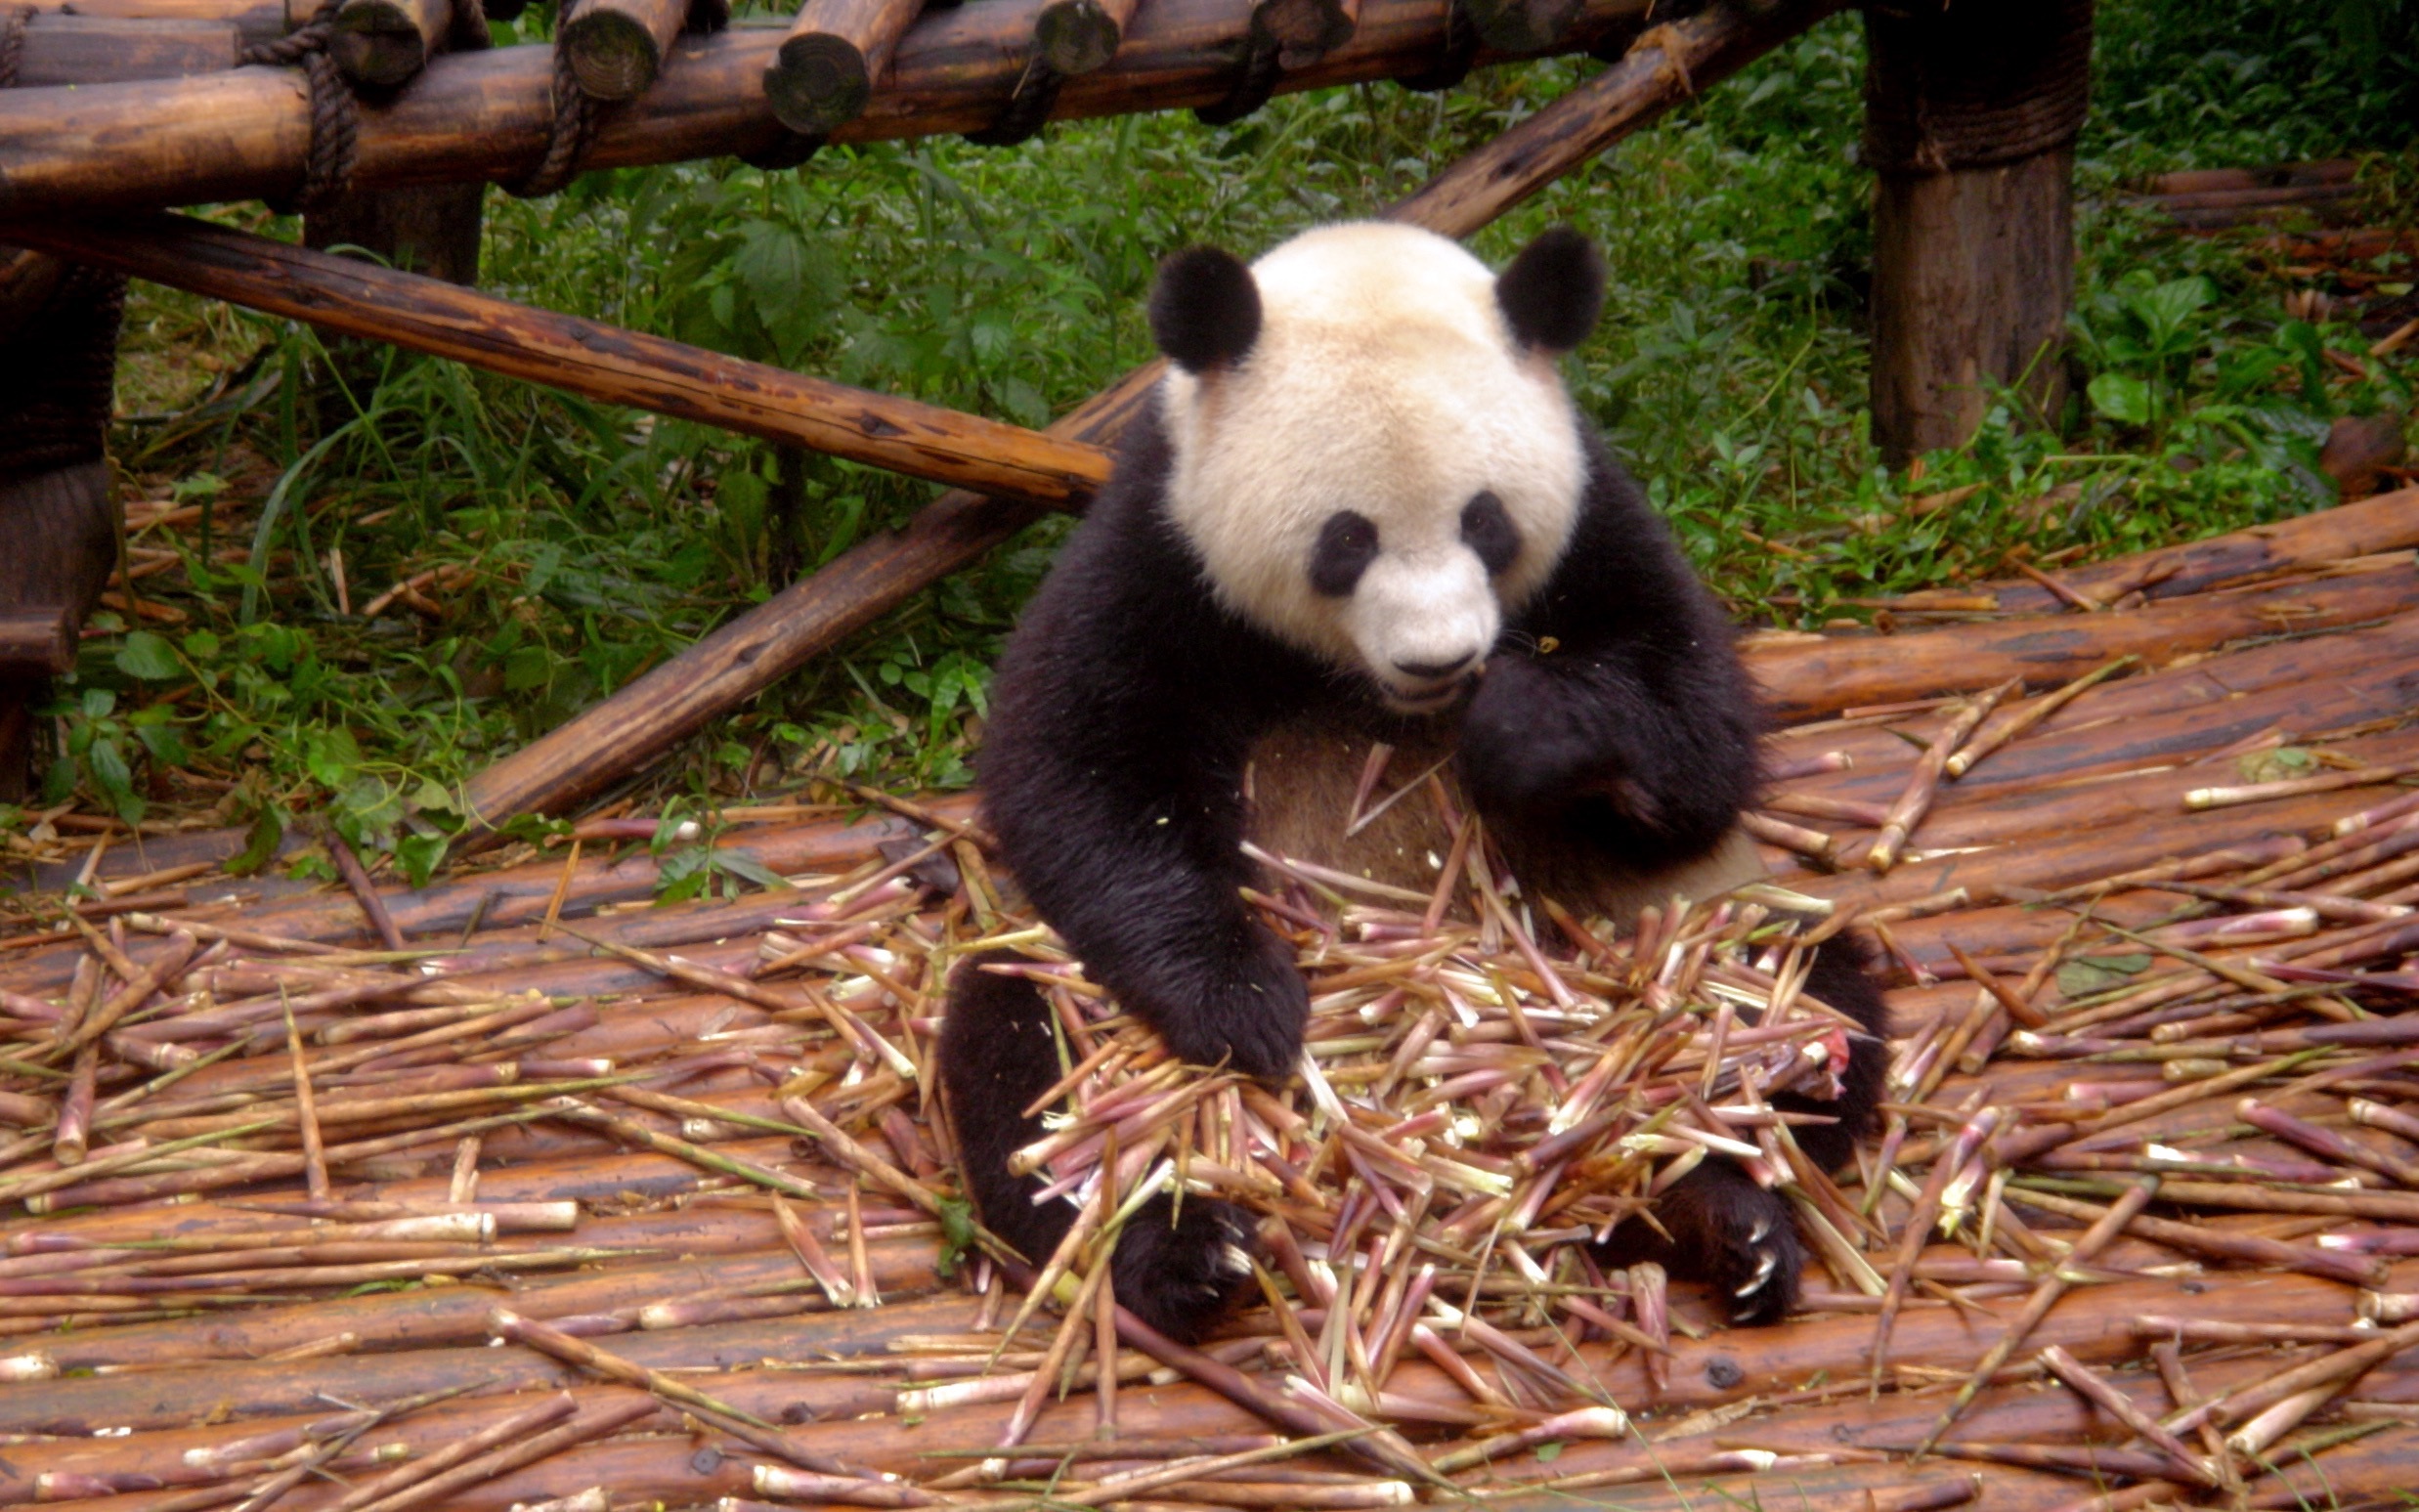
animal, bear, zoo, mammal, fauna, red panda, panda, vertebrate, giant panda